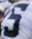
Number: 5